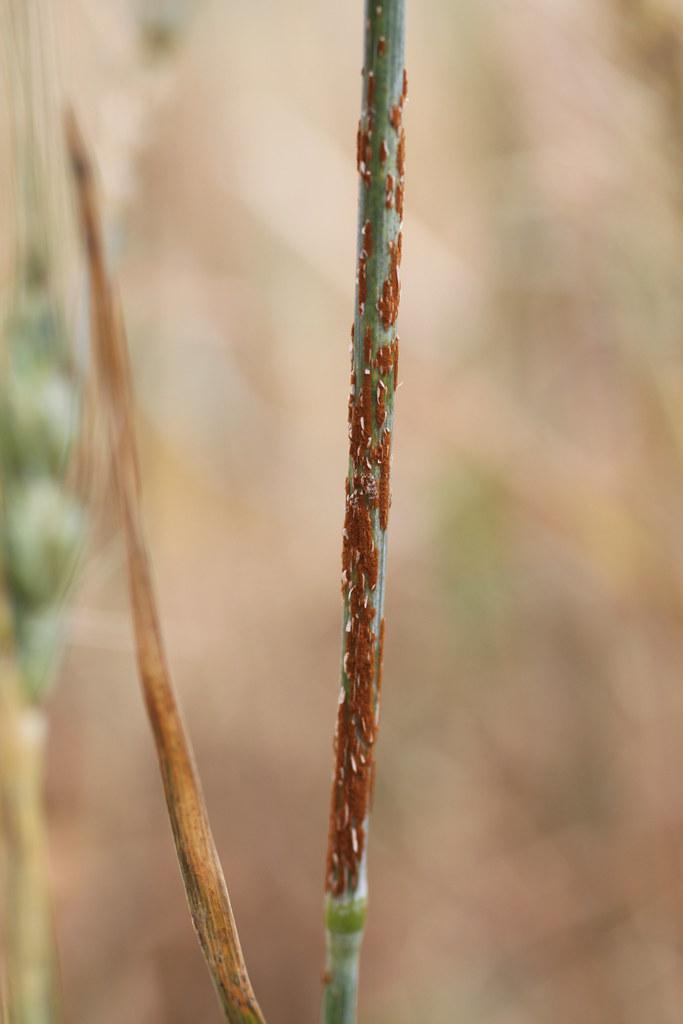
Plant: Wheat
Disease: wheat stem rust